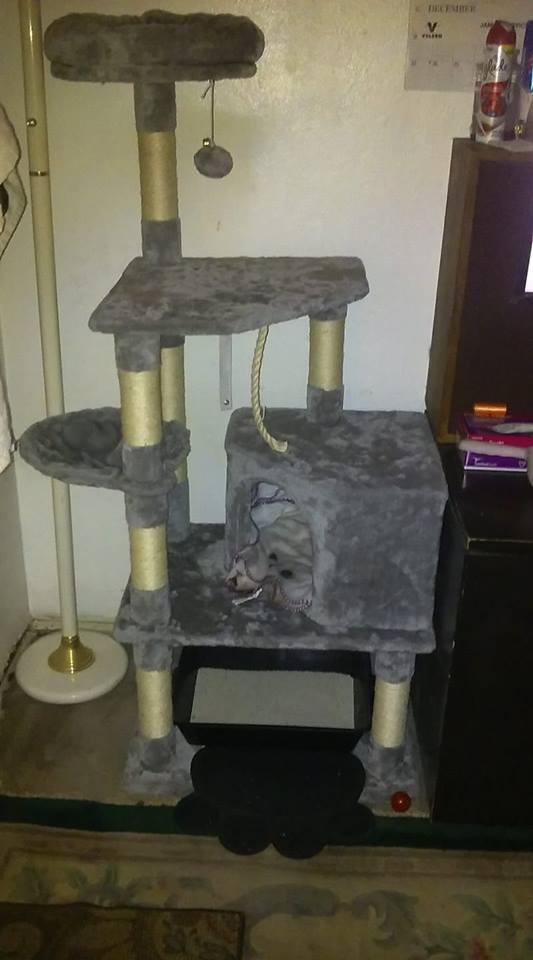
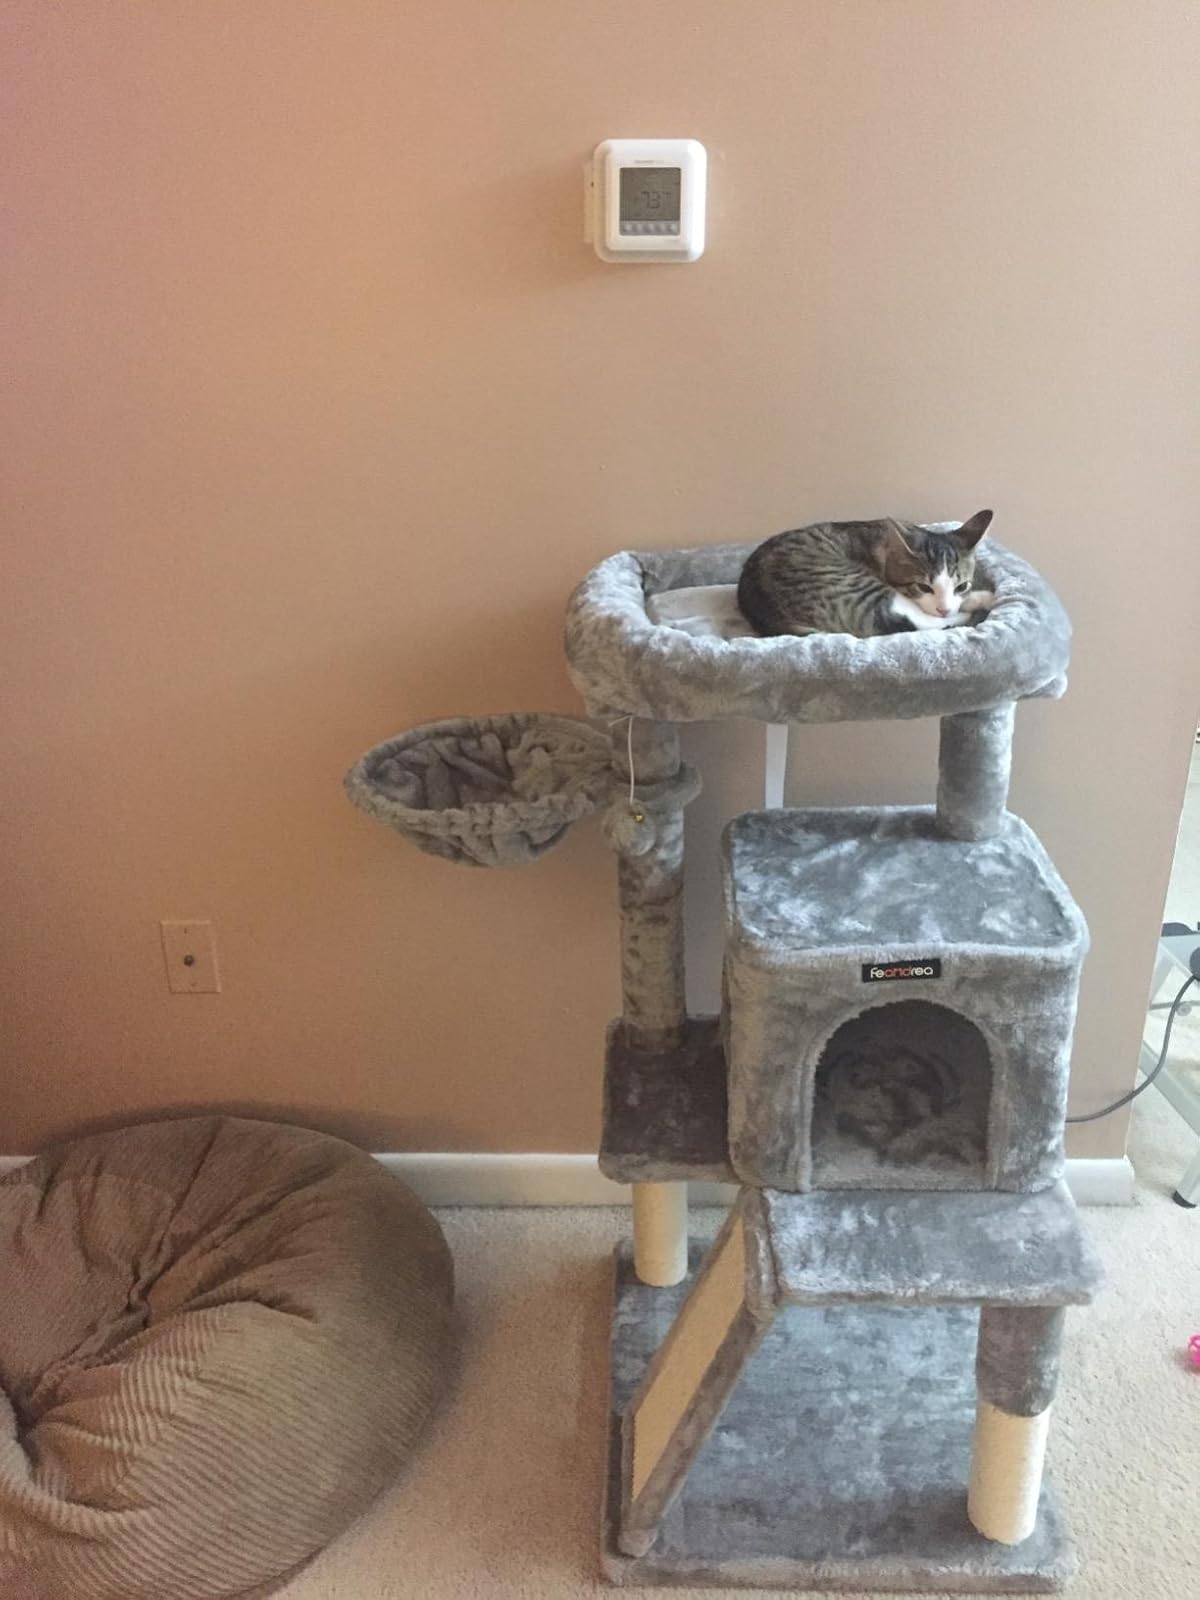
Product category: items_cat tree
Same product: no